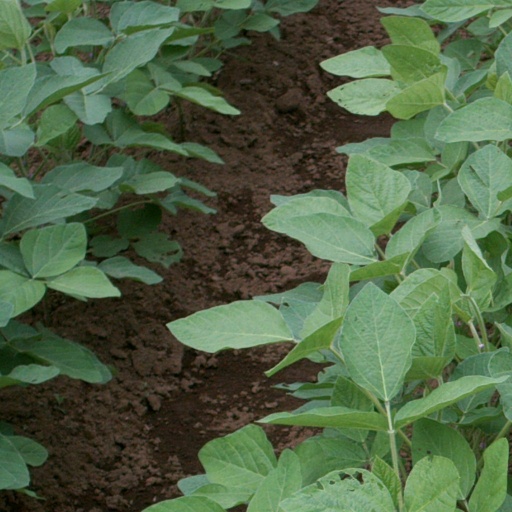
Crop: soybean